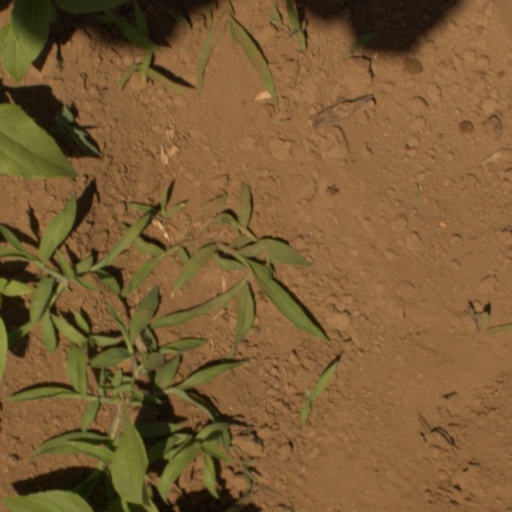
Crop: Jerusalem artichoke